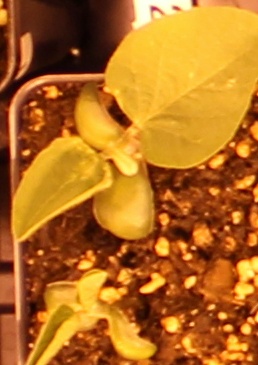
Label: Soybean